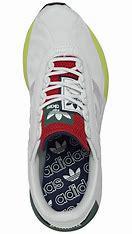
Brand: Adidas
Model: SL Andridge